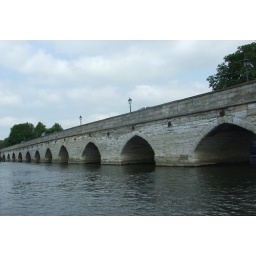
a bridge taken from a suicidally boring boat trip in stratford-upon-avon.